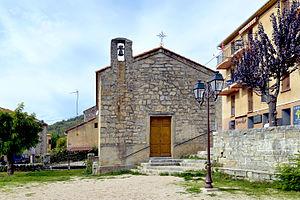
Bastelica est une commune française située dans la circonscription départementale de la Corse-du-Sud et le territoire de la collectivité de Corse. Elle appartient à l'ancienne piève de Cauro dont elle était le chef-lieu.